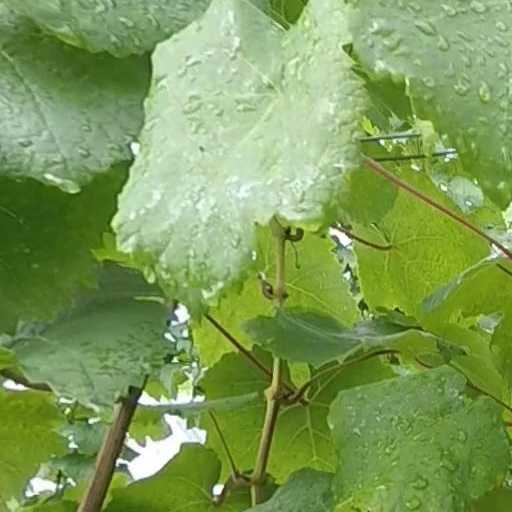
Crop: grape